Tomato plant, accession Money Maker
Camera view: vertical (180 deg); turntable rotation: 270 degrees
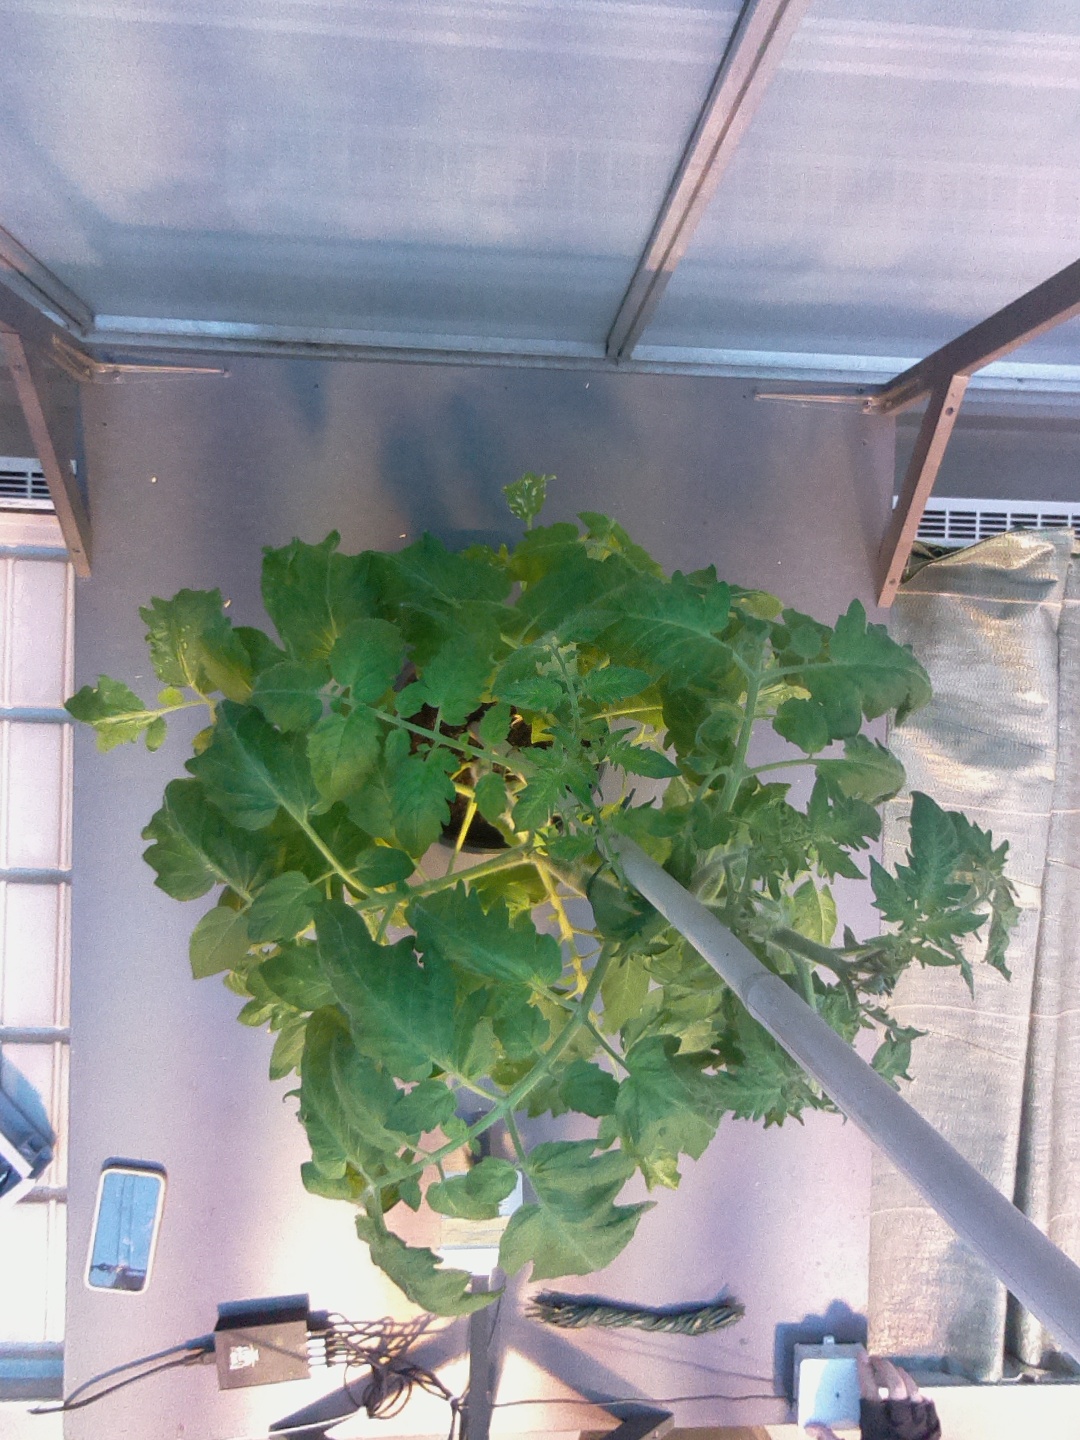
BBCH growth stage 65: Full flowering, 50%-60% of flowers open, first petals falling